Nealon Greene

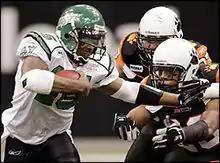
Greene in his final regular season start against the BC Lions

Nealon Greene (born April 13, 1976) is a retired American-born Canadian football quarterback who was active for nine seasons in the CFL. He played college football at Clemson University.